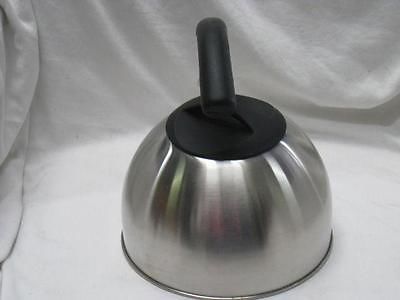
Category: kettle